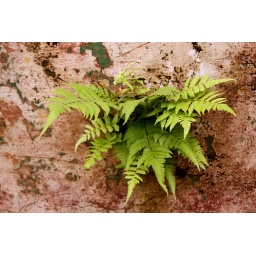
fern by the national museum wall